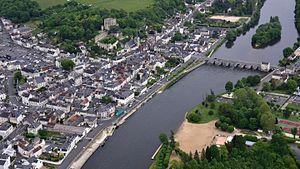
Montrichard Val de Cher est une commune nouvelle, située dans le département de Loir-et-Cher en région Centre-Val de Loire, créée le 1ᵉʳ janvier 2016.